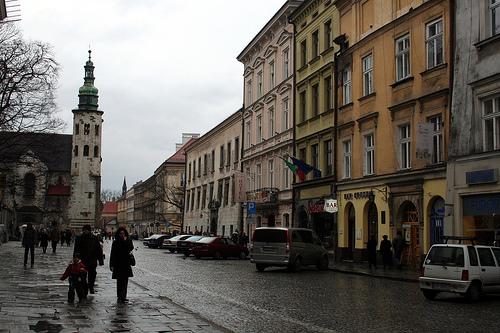
Weather: rain or strom